Jessica Watkins

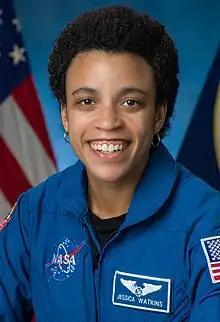
Watkins in 2019

Jessica Andrea Watkins (born May 14, 1988) is an American NASA astronaut, geologist, aquanaut, and former international rugby player. Watkins was announced as the first Black woman to serve on the International Space Station for a long-term mission in April 2022. On June 9, 2022, at 7:38 UTC, she became the African American woman with the most time in space, surpassing Stephanie Wilson's 43 days.